German-English Academy Building

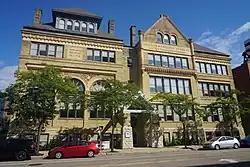
German-English Academy Building

The German-English Academy Building is a school built in Milwaukee, Wisconsin in 1891 for the German-English Academy (founded in 1851), which later became the University School of Milwaukee. The building is listed on the National Register of Historic Places and is now owned by the Milwaukee School of Engineering. Since 2012, it has been leased to the company Direct Supply as a technology center.